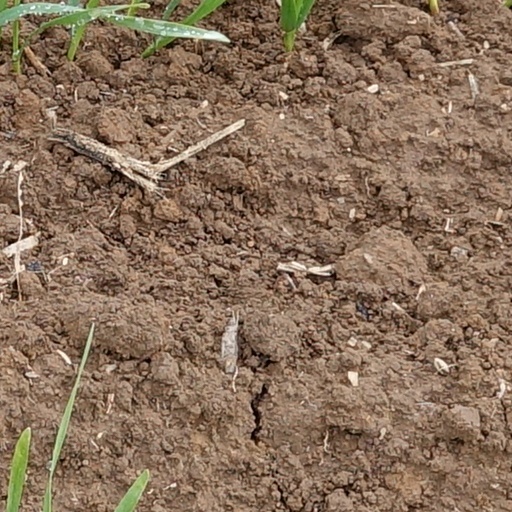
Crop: wheat